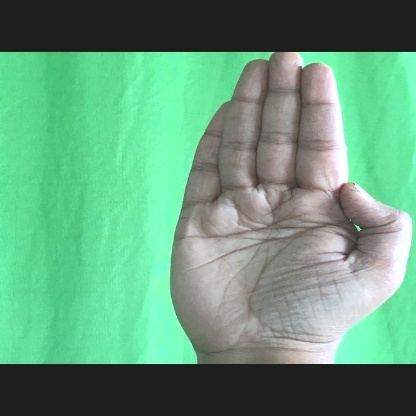
Mudra: Pathaka